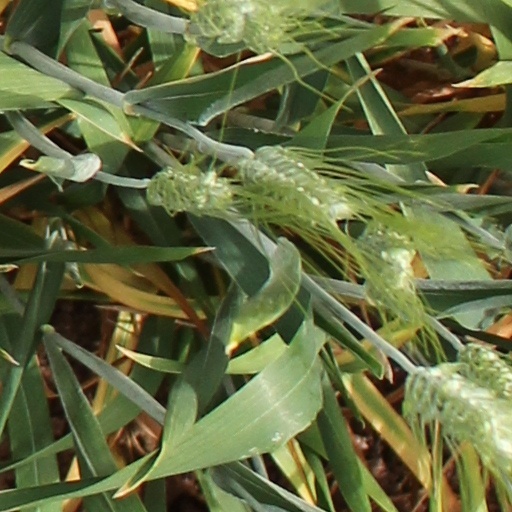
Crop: wheat